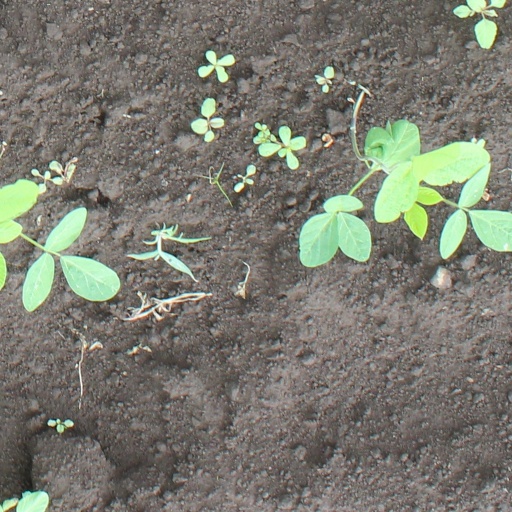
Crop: soybean